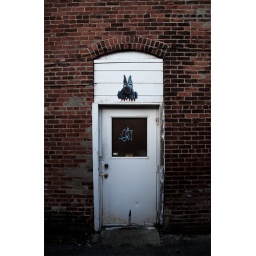
class field trip to around yellow springs, ohtweaked the .raw for fun